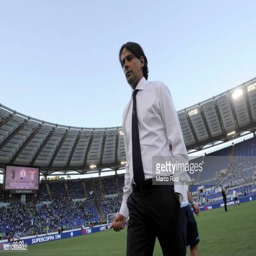
football player before the match